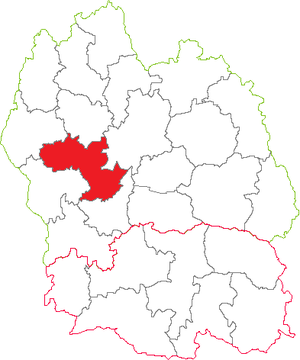
Situation du canton dans le département de la Lozère (France)
Le canton de Marvejols est un canton français situé dans le département de la Lozère et la région Occitanie.